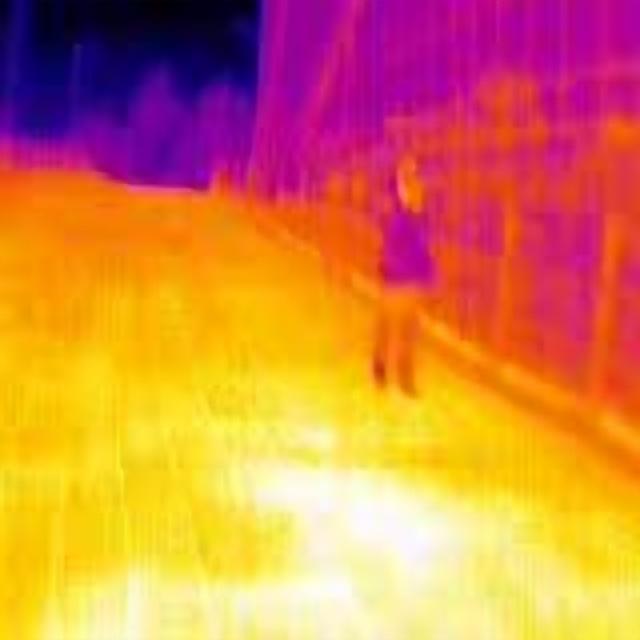
Detected objects:
label: person